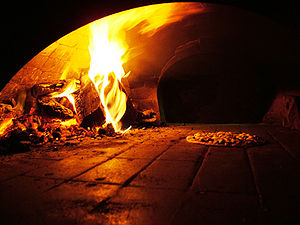
Ovn / Billeder
En ovn anvendes til opvarmning, madlavning eller fremstilling af håndværksmæssige og industrielle produkter.